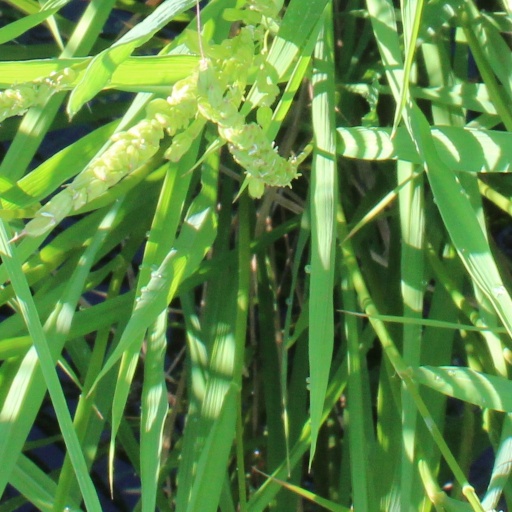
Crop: rice